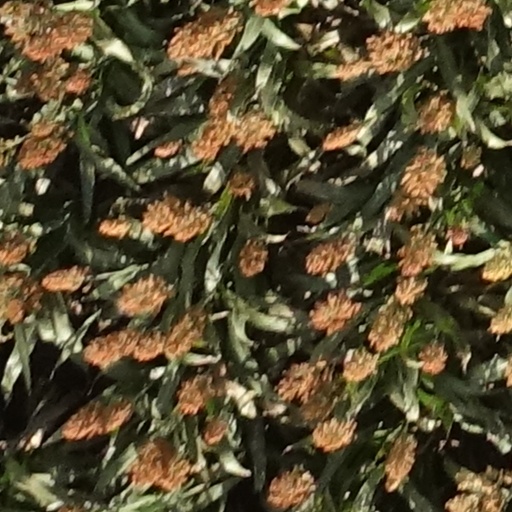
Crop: sorghum